History of Sydney

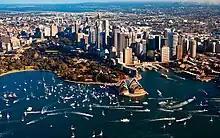
Sydney Harbour and the Sydney central business district in 2010

The population reached one million in 1926, after Sydney had regained its position as the most populous city in Australia. The government created jobs with massive public projects such as the electrification of the Sydney rail network and building the Sydney Harbour Bridge.